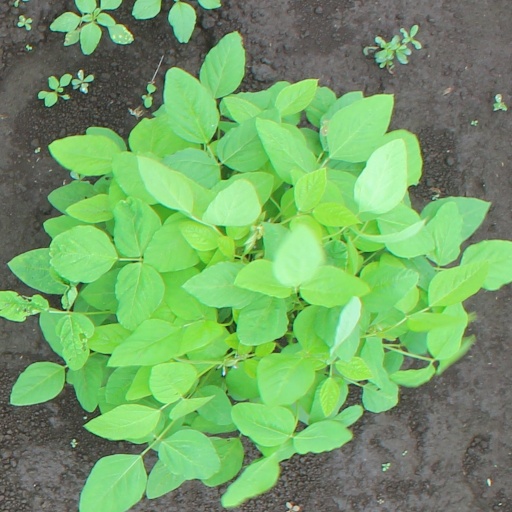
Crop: soybean